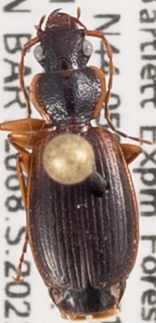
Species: Cymindis cribricollis
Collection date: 2021-06-30 04:00:00
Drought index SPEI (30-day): -1.814
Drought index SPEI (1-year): -1.28
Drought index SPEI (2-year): -0.968